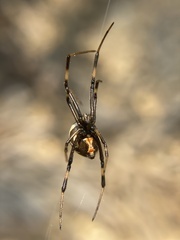
Species: Lactrodectus_hesperus